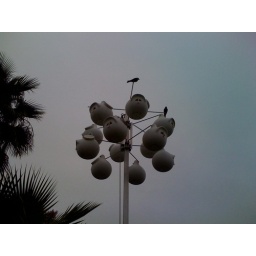
fake birds and blocked off bird houses in front of Taco Shack